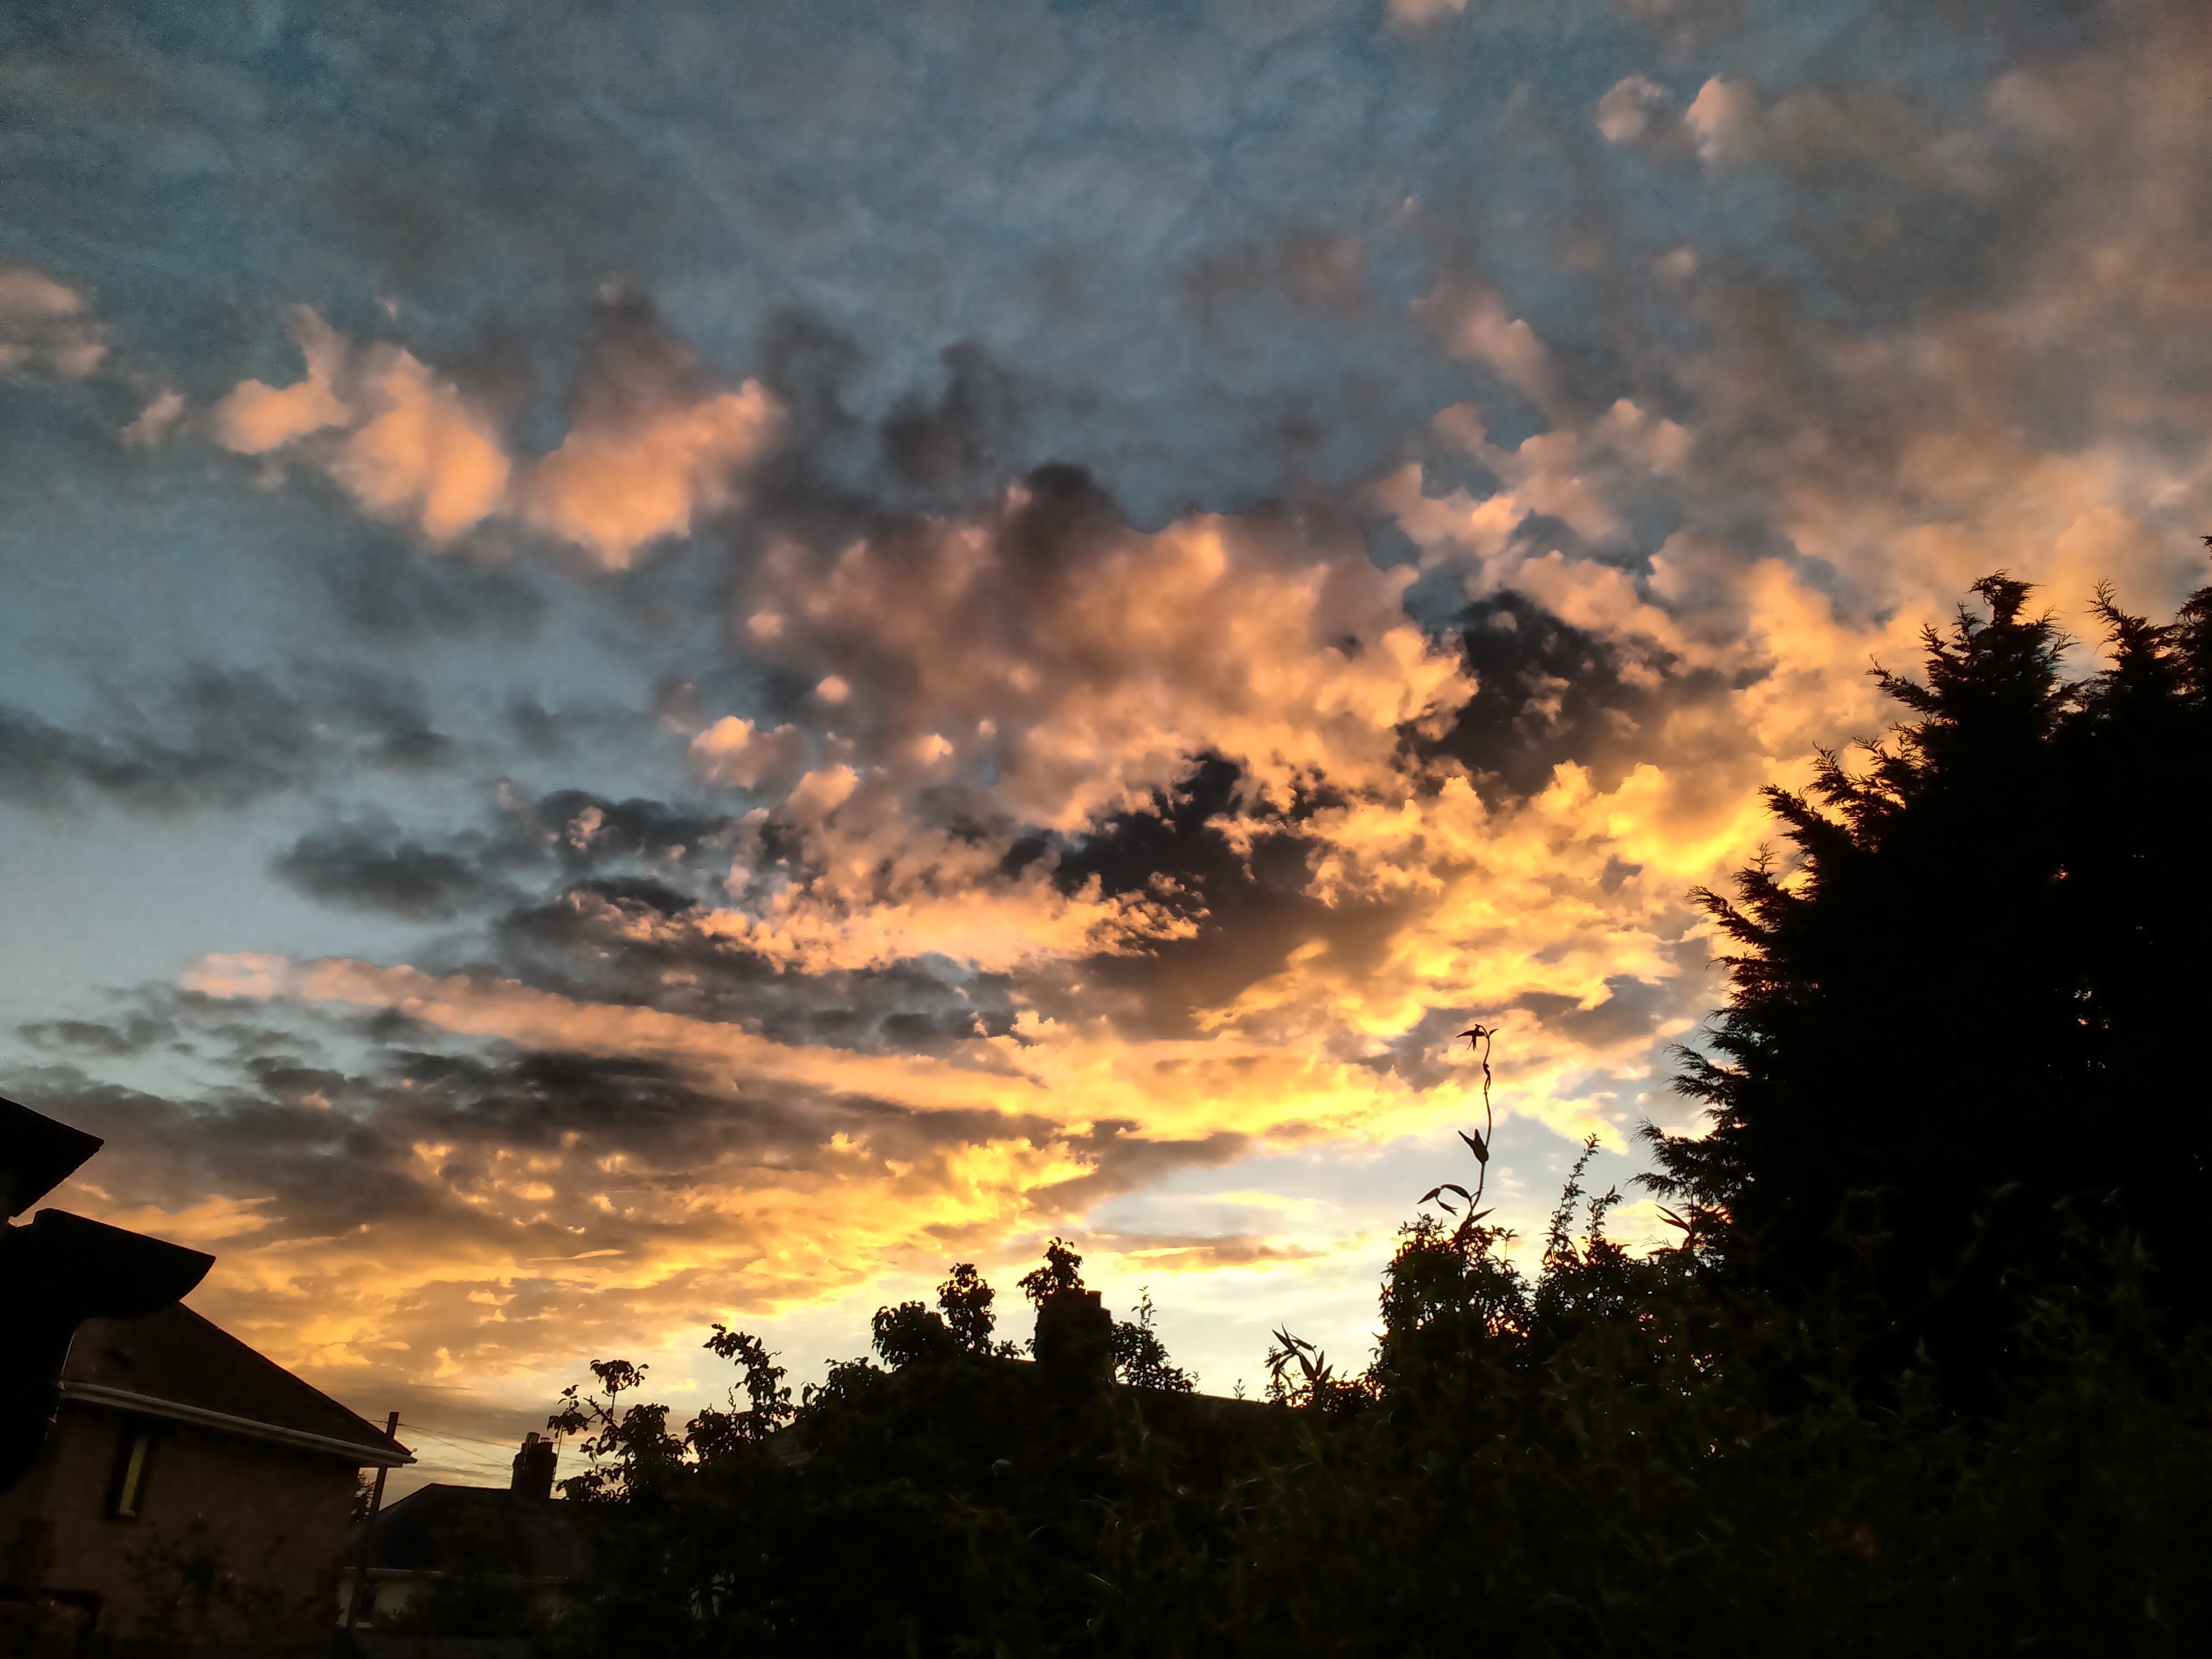
cloud, sky, sun, sunrise, sunset, sunlight, morning, dawn, atmosphere, dusk, evening, weather, clouds, dramatic, afterglow, meteorological phenomenon, red sky at morning